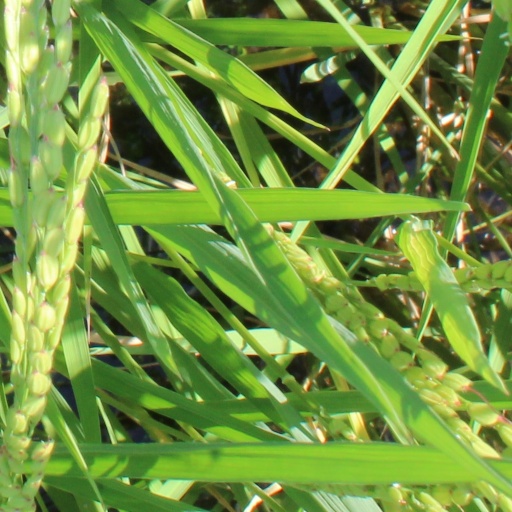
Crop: rice